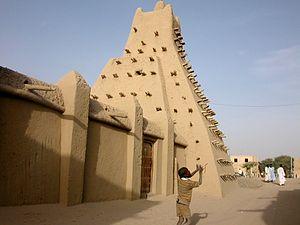
Tombouctou (Mali) Español: Tombuctú 日本語: トンブクトゥ 中文: 廷巴克图